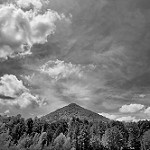
Label: B & W